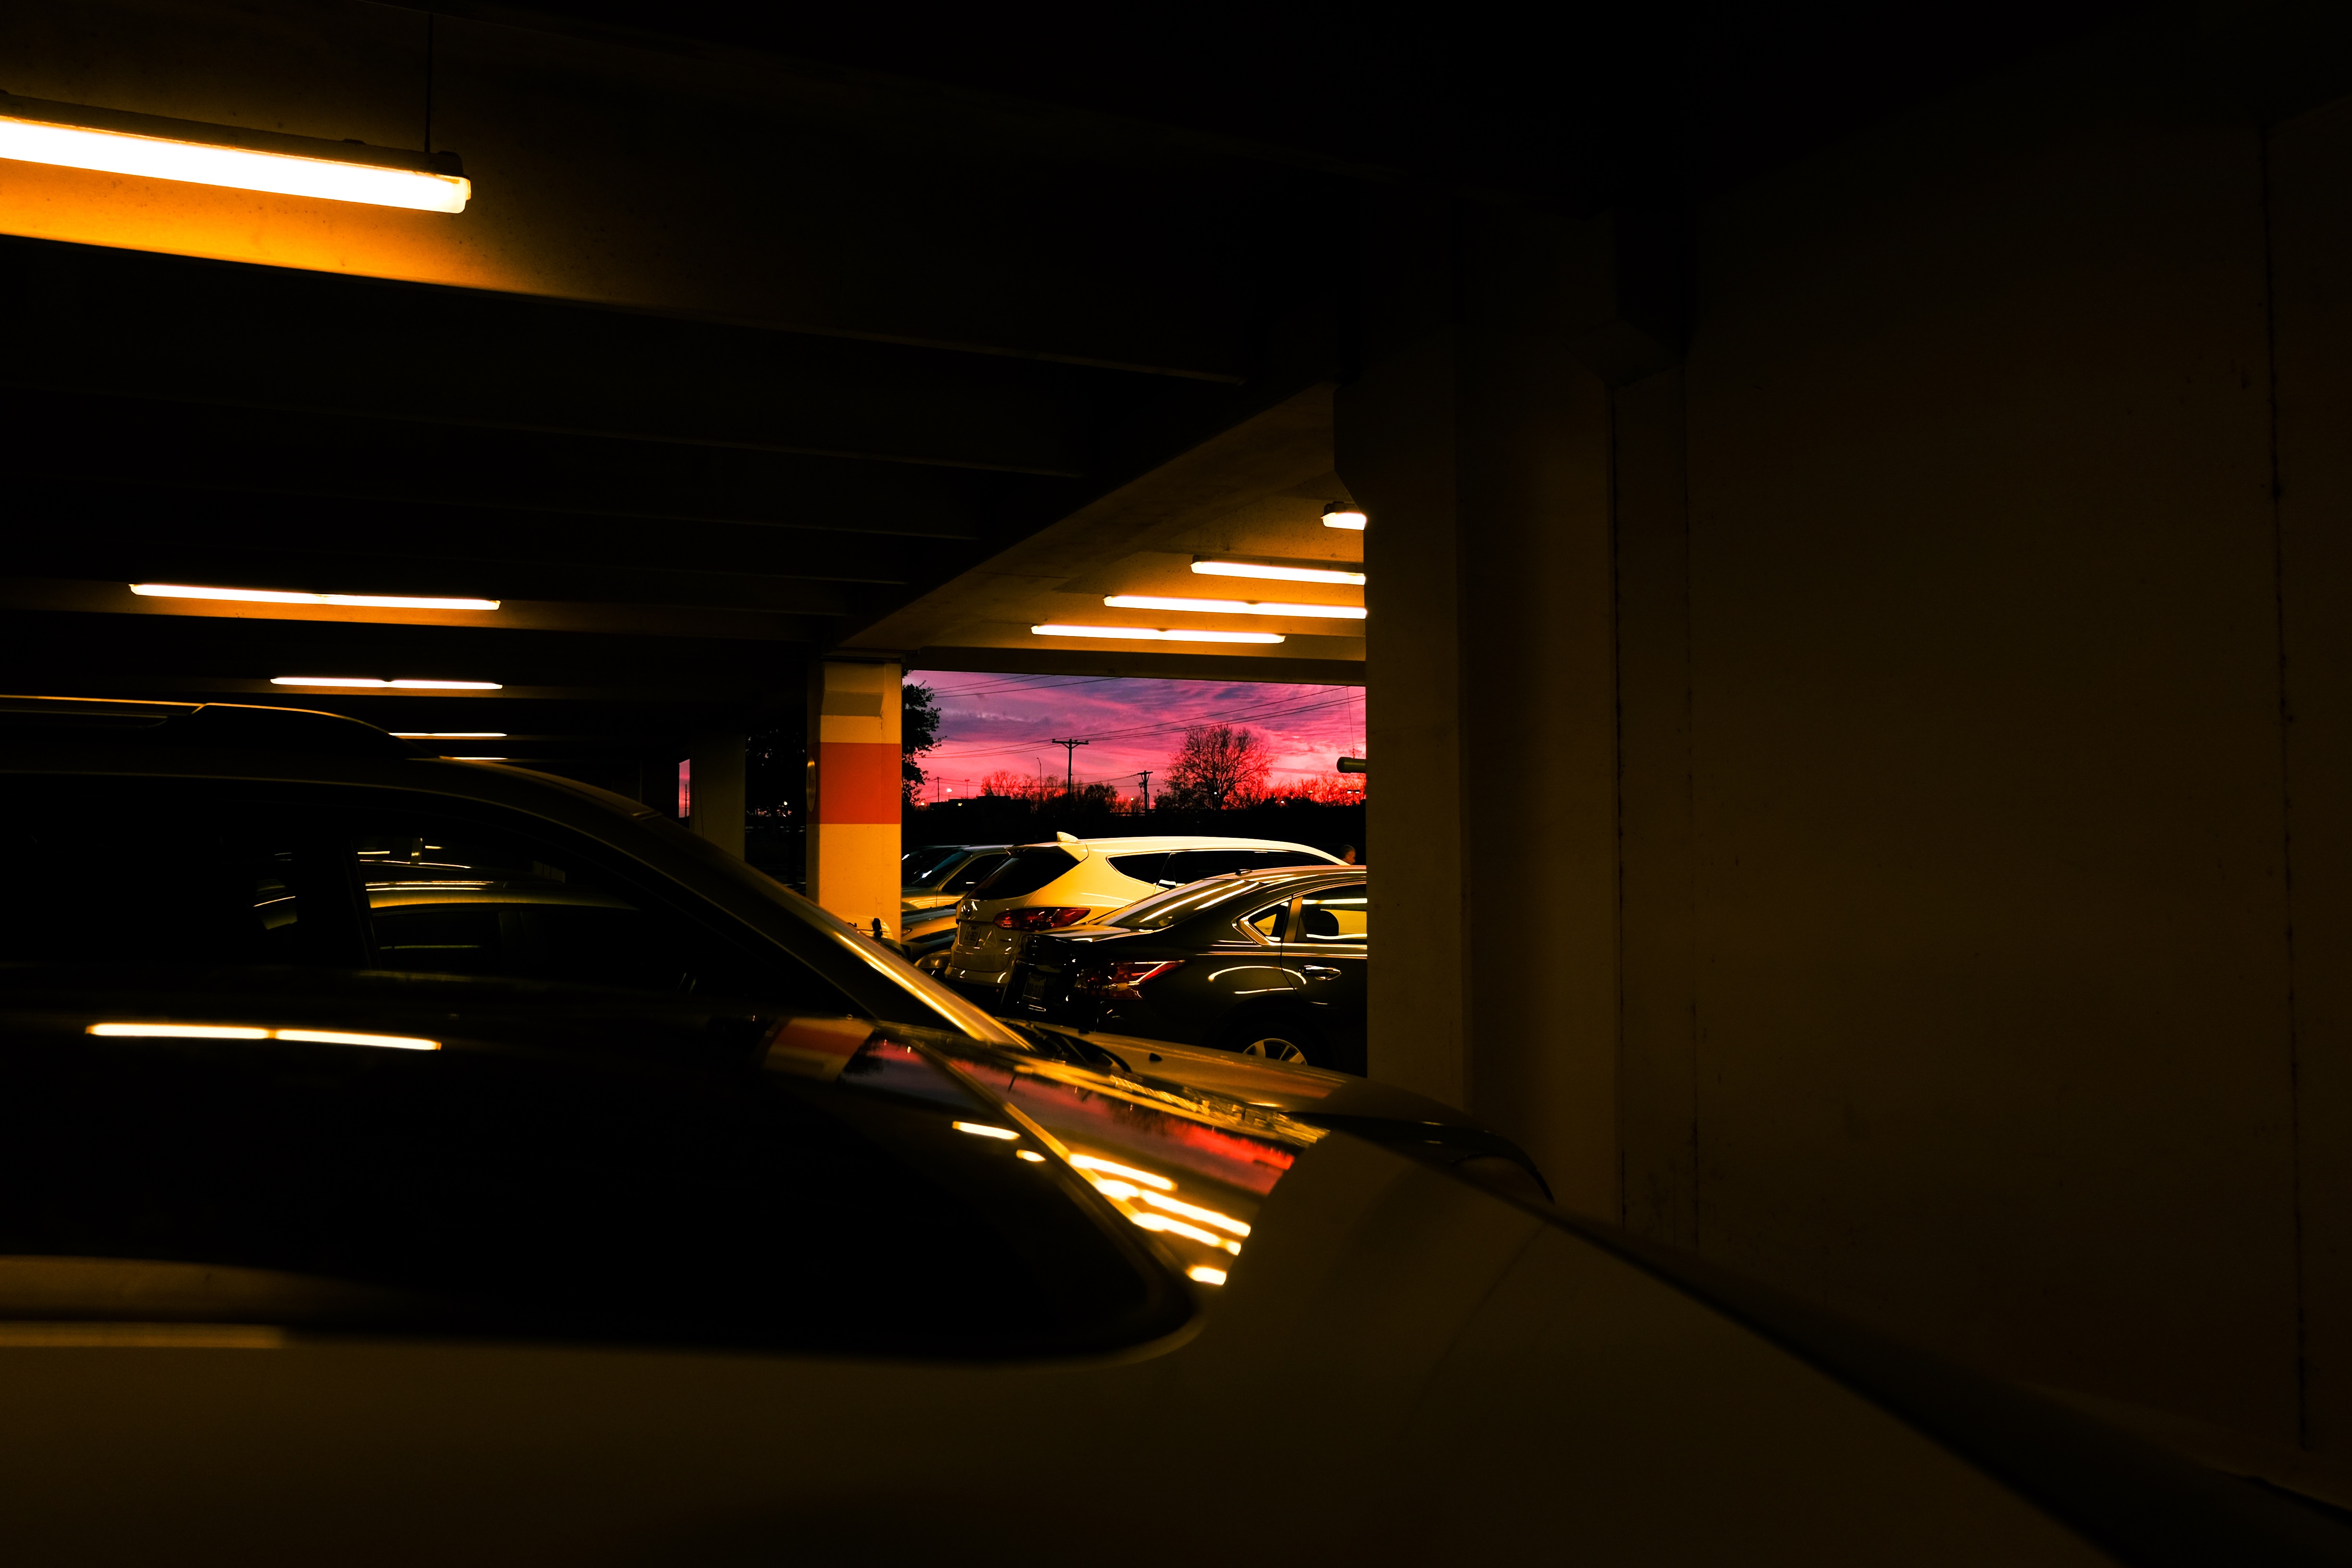
light, night, glass, darkness, lighting, design, shape